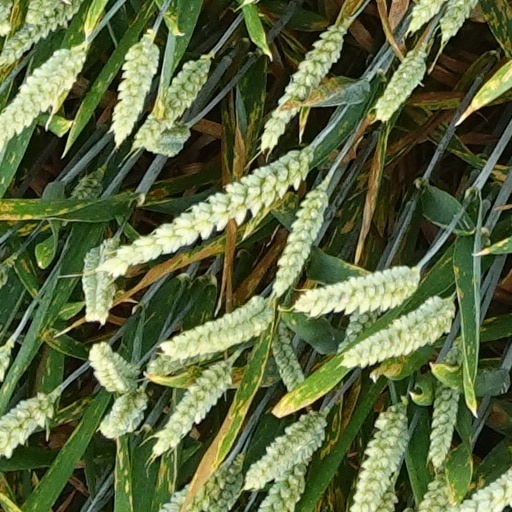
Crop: wheat